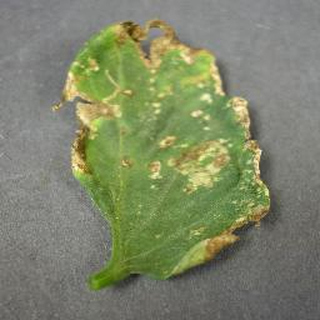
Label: tomato_bacterial_spot